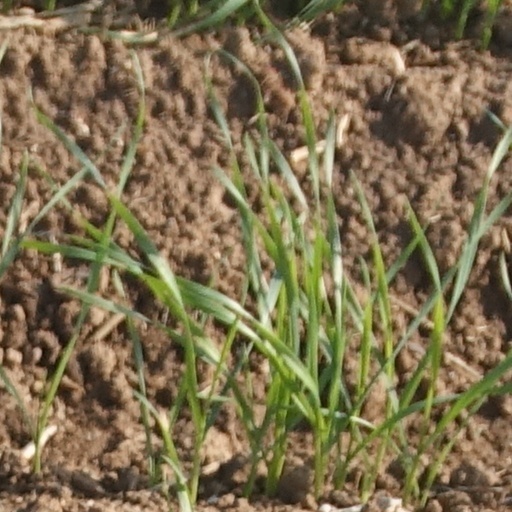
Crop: wheat